Carnegie Library (Corbin, Kentucky)

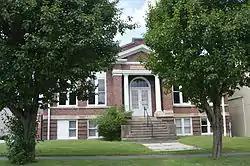
Front of the library

The Carnegie Library in Corbin, Kentucky, United States, is a building from 1916. It was listed on the National Register of Historic Places in 1986.